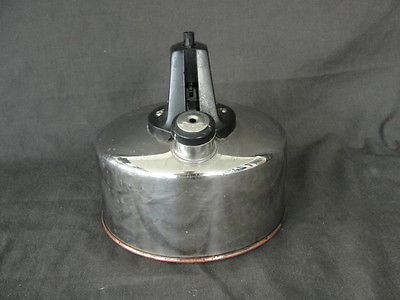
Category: kettle